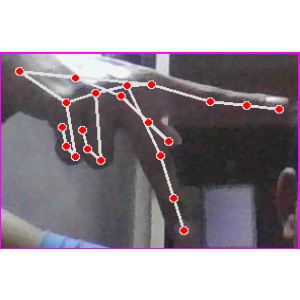
अक्षर: प